Answer This!

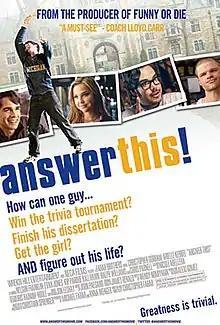
Theatrical release poster

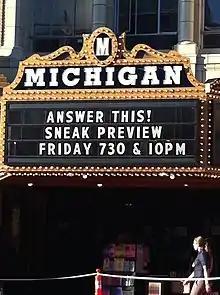
Marquee of the Michigan Theater in Ann Arbor advertising a preview screening of the film

Answer This! is an American 2011 comedy film written and directed by Christopher Farah and starring Christopher Gorham, Arielle Kebbel, and Chris Parnell. The film was primarily filmed in Ann Arbor, Michigan and is set at the University of Michigan; it is the first film to have been filmed closely in cooperation with the University.